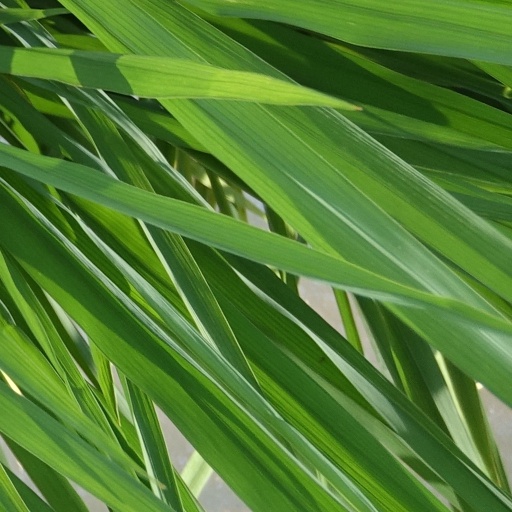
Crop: rice